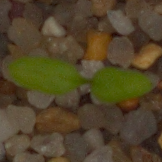
Label: common_chickweed